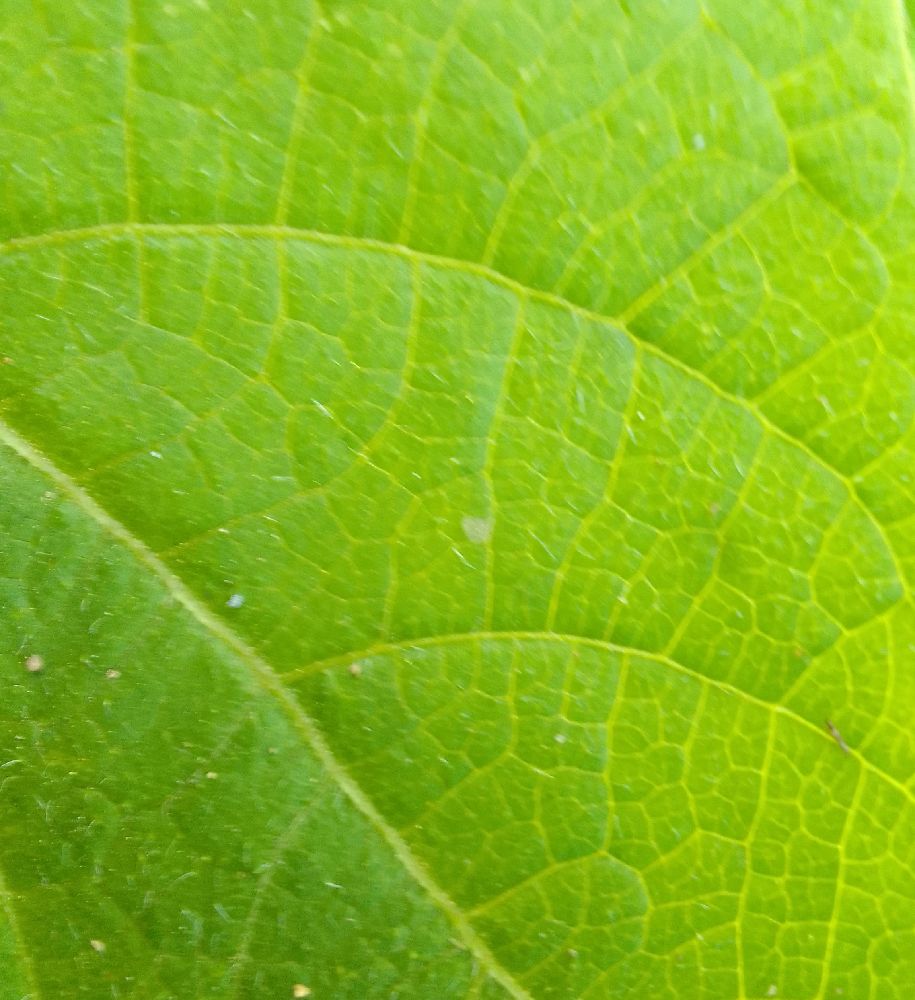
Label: healthy